Newlands Forest

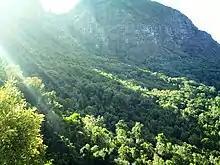
Newlands Forest, the indigenous forests of the upper slopes viewed from the south

Newlands Forest is a conservancy area on the eastern slopes of Table Mountain, beside the suburb of Newlands, Cape Town, South Africa. It is owned and maintained by the Table Mountain National Parks Board, along with the City Parks Department of Cape Town, and includes a Fire Station, Nursery and Reservoir.